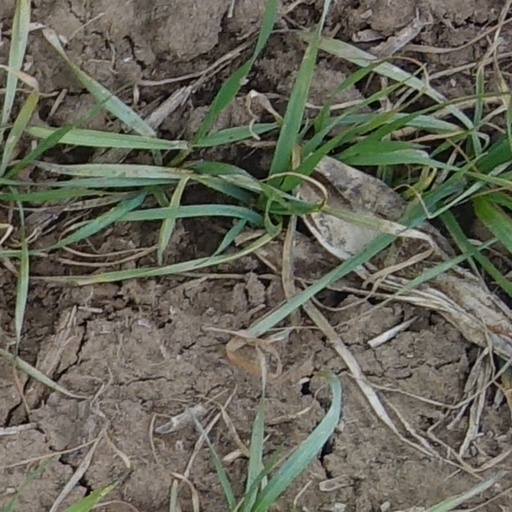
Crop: wheat